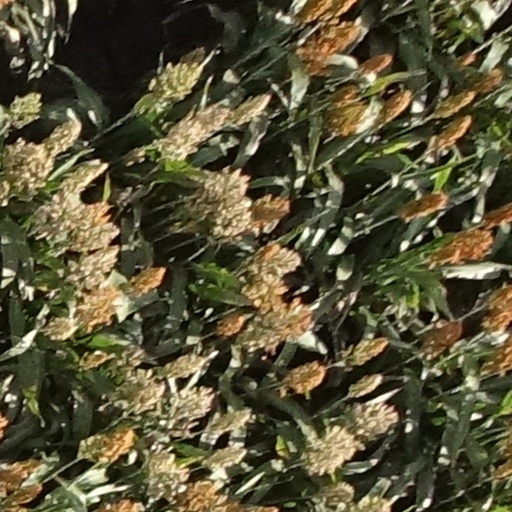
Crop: sorghum